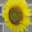
Label: sunflower